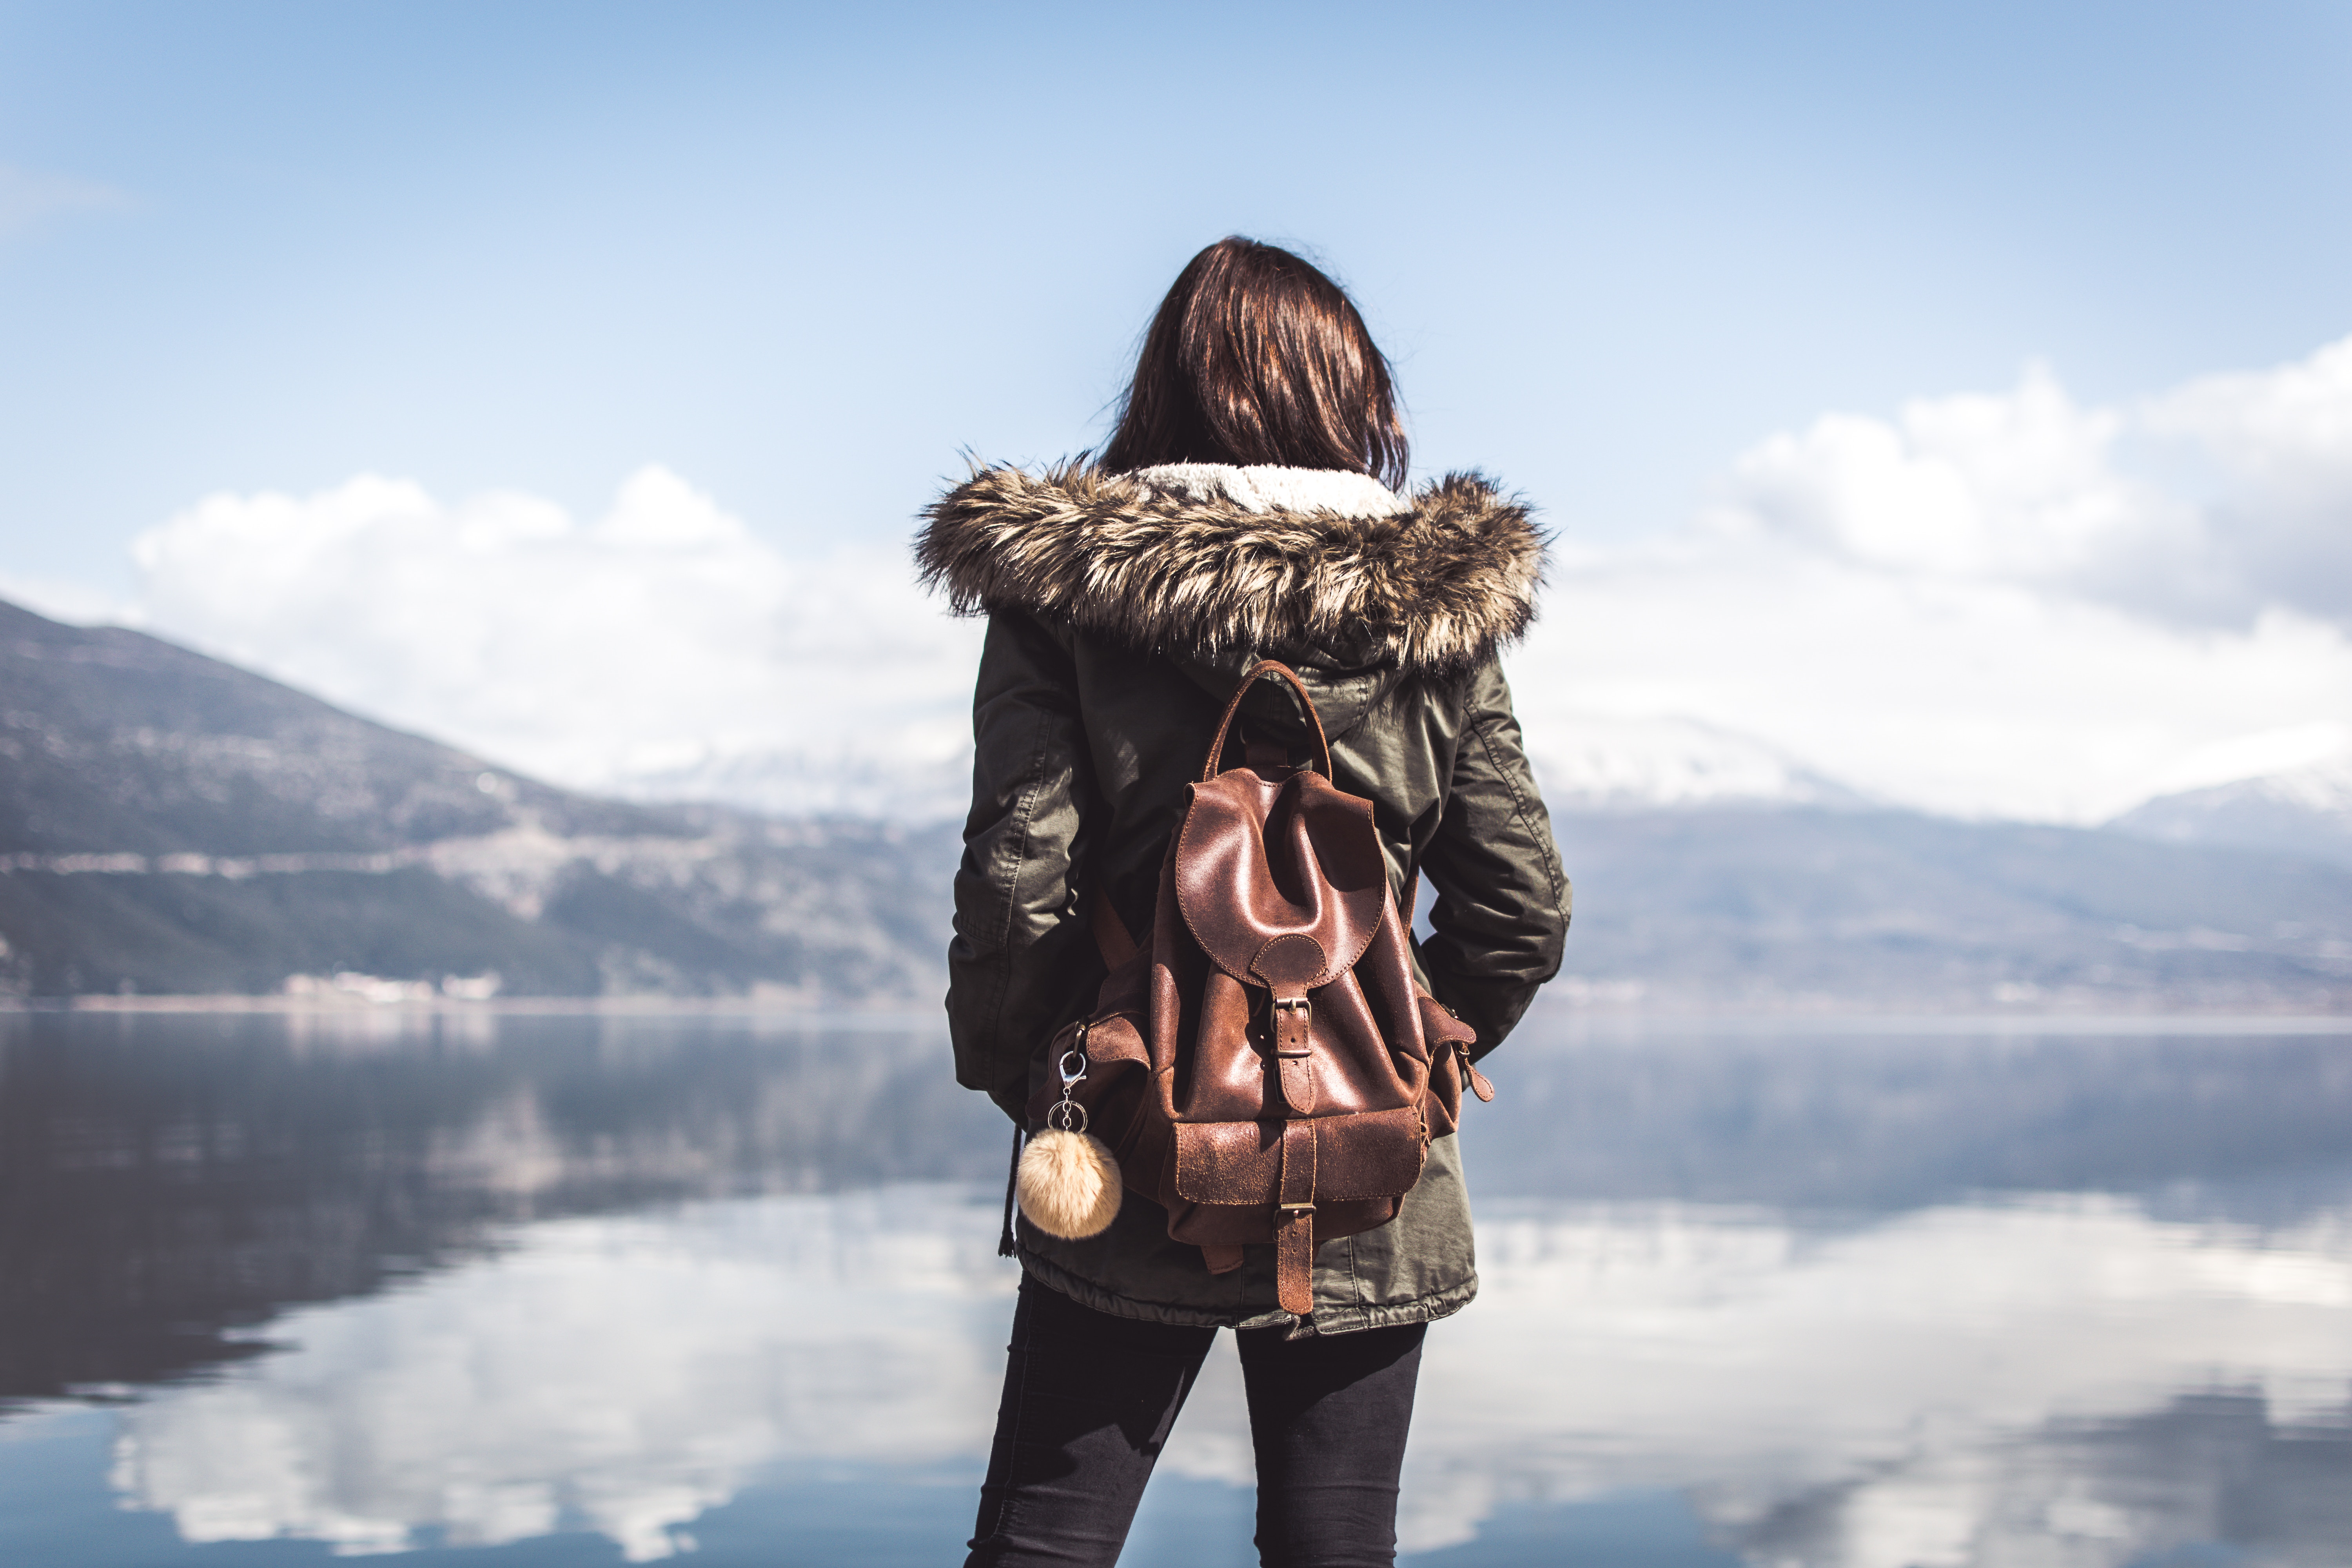
snow, winter, woman, female, weather, blue, clothing, lady, behind, season, rucksack, footwear, photo shoot